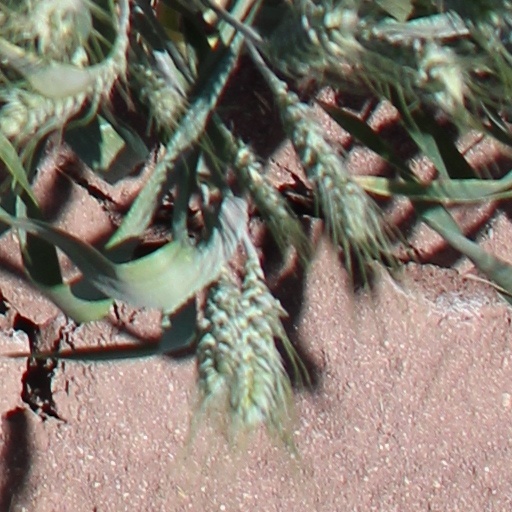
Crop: wheat